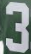
Number: 3